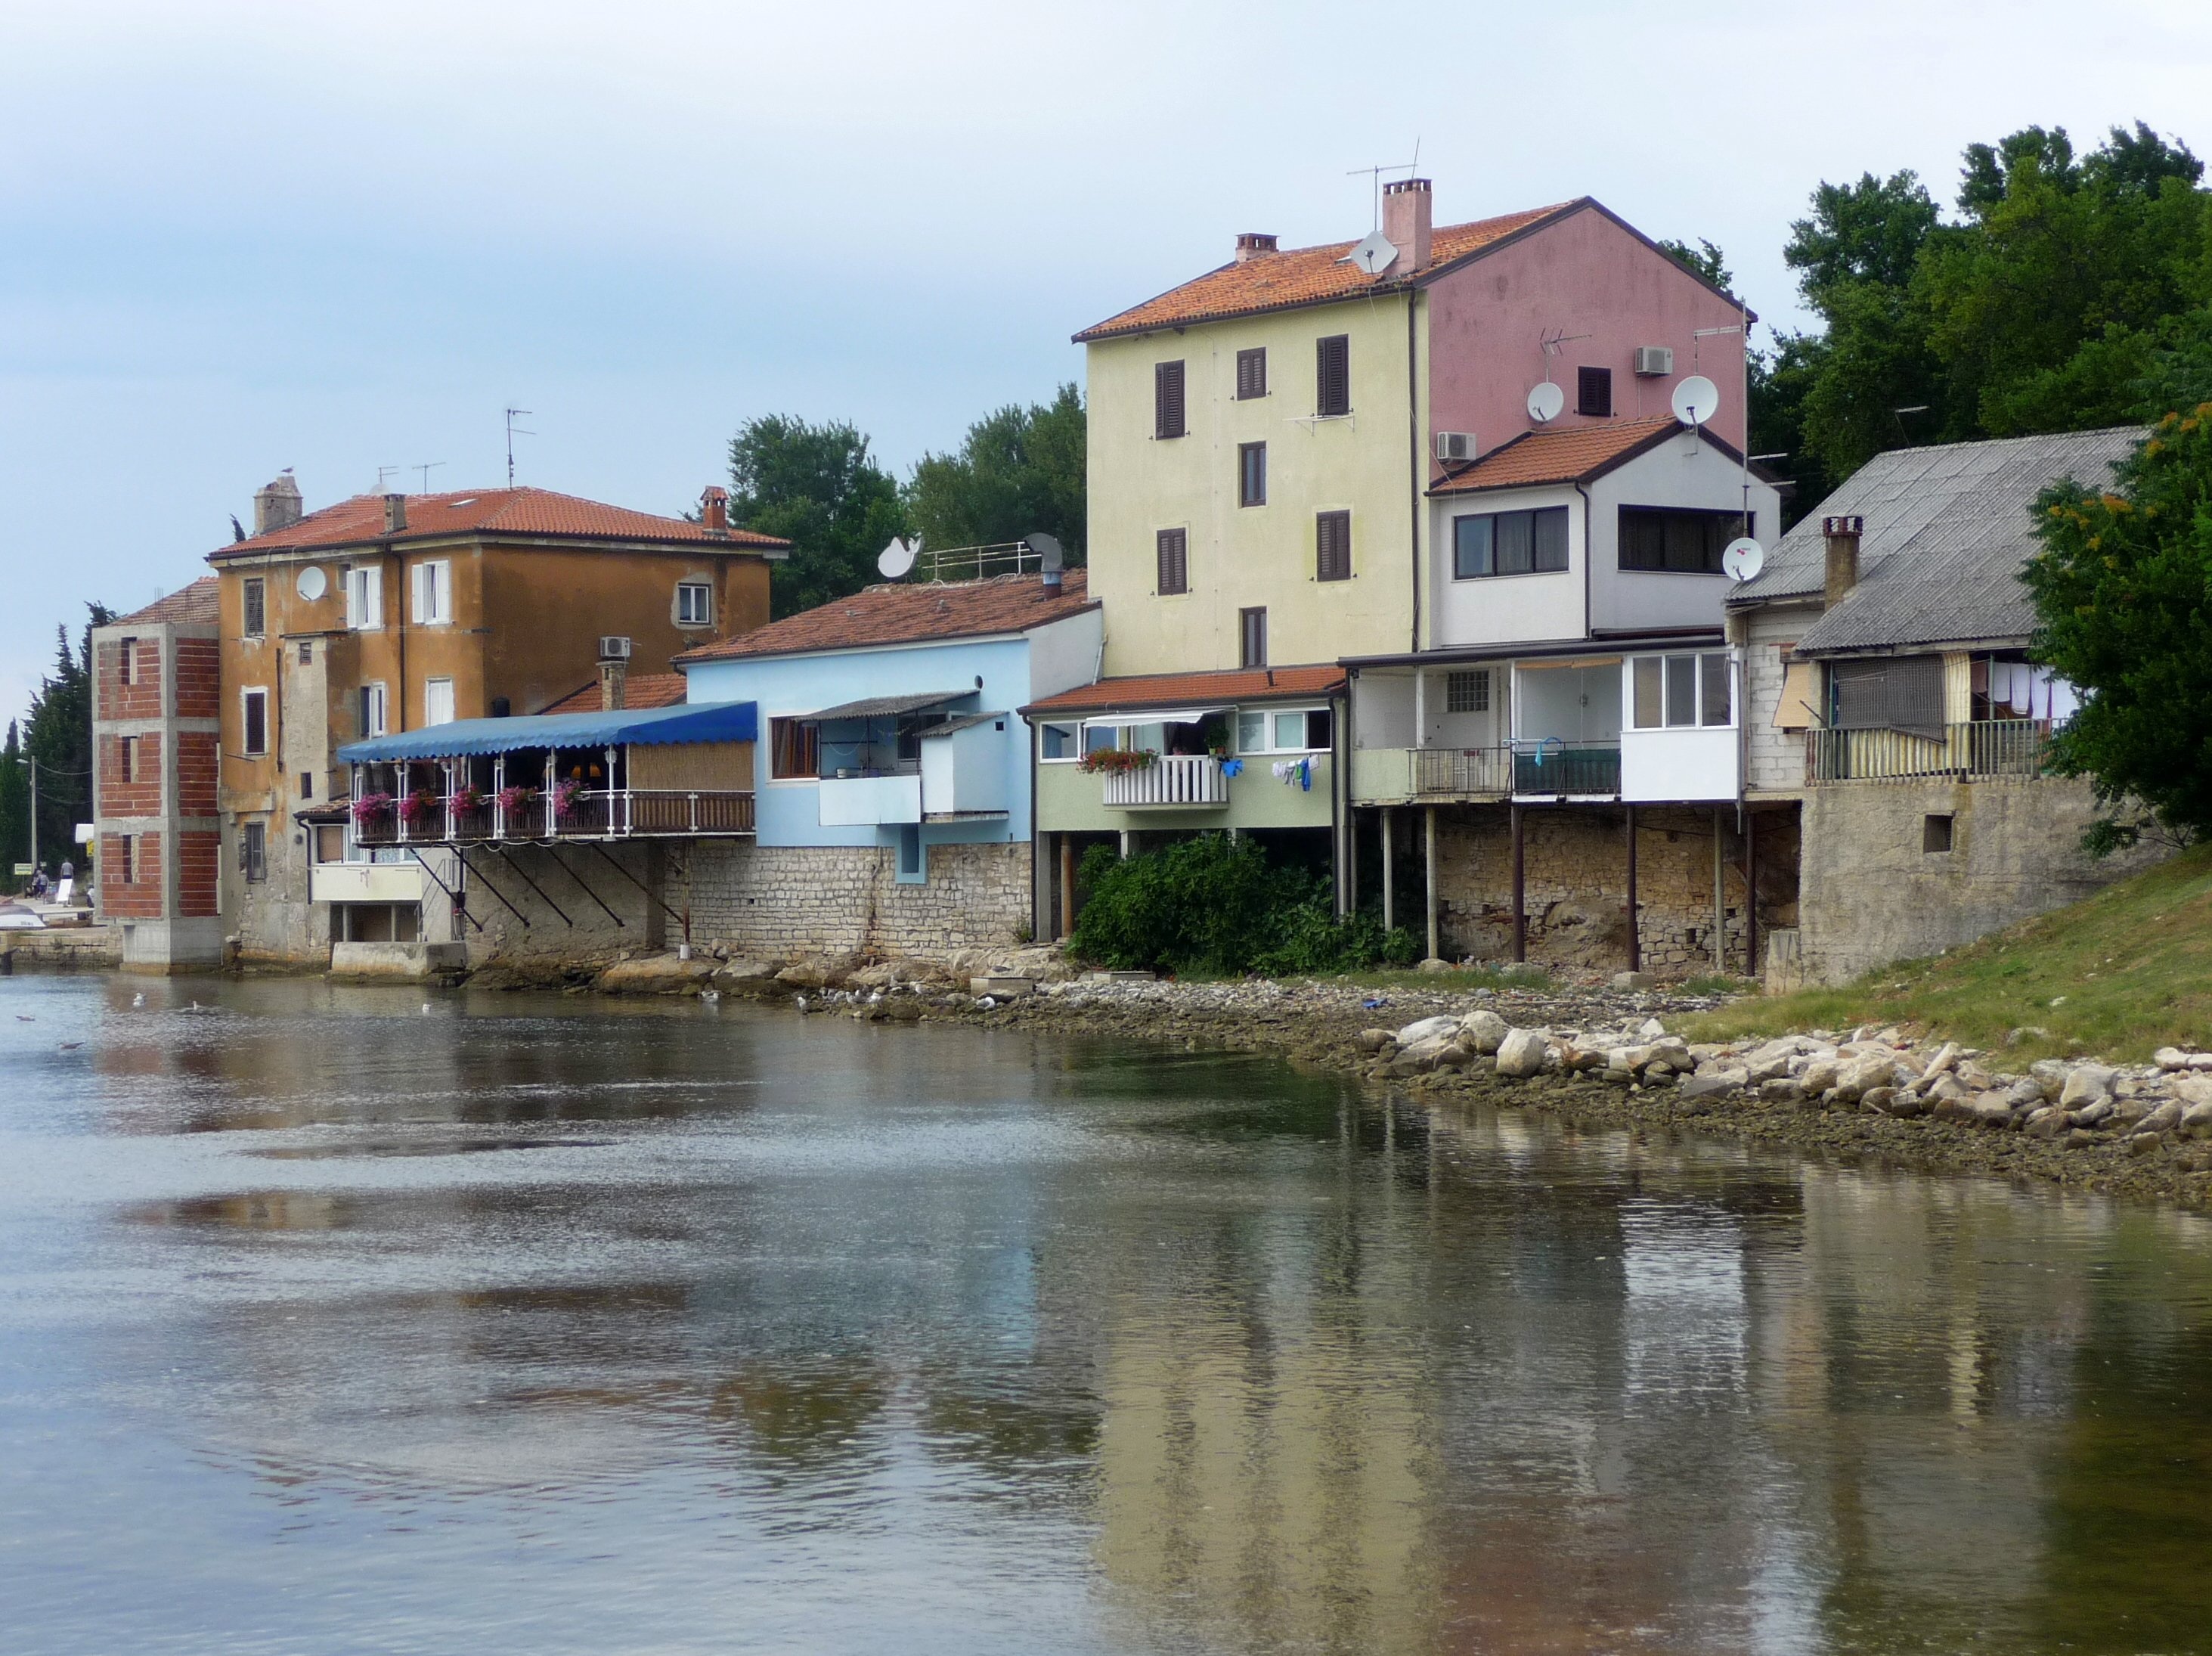
beach, sea, house, town, river, canal, village, reflection, vehicle, boathouse, port, waterway, croatia, channel, nightfall, adriatic sea, residential area